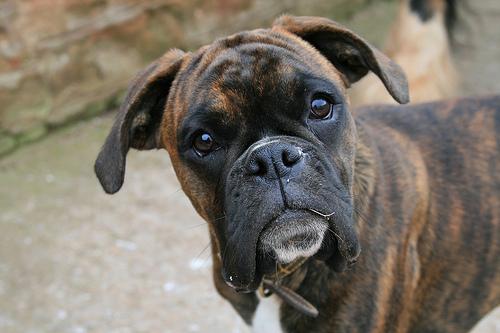
Breed: boxer